Wallada bint al-Mustakfi

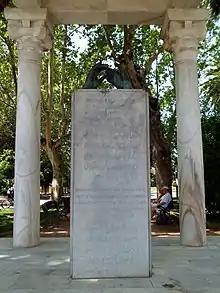
"Monumento a los Enamorados" (Monument to the Lovers) in Córdoba

Much of Wallada's poetry featured her romantic and sexual relationships, and much about her that is known comes from her extant poetry and poetry written about her by her lovers.